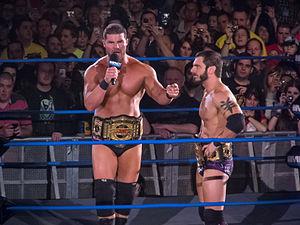
Robert F. Roode, Jr., plus connu sous le nom de Robert Roode, est un lutteur professionnel canadien. Il travaille actuellement à la World Wrestling Entertainment, dans la division Raw.